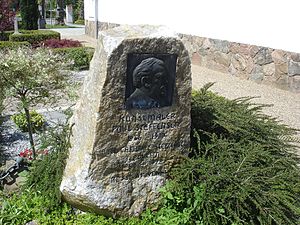
Poul Steffensen
Poul Steffensens gravsten på Ry Kirkegård
Kunstmaler Poul Steffensens gravsten på Ry Kirkegård, udført af Elias Ølsgaard 1924
Poul Steffensen var en dansk maler og tegner.